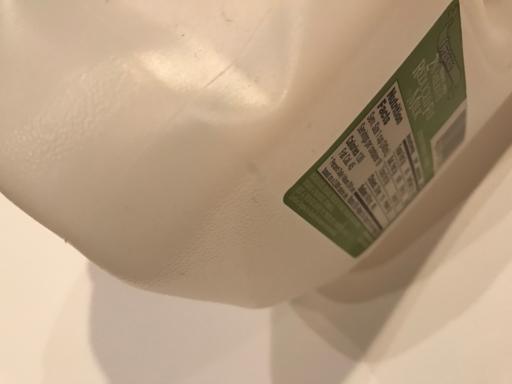
Label: plastic